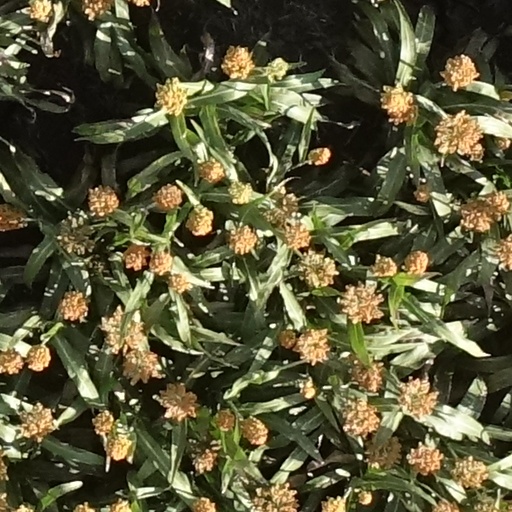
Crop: sorghum